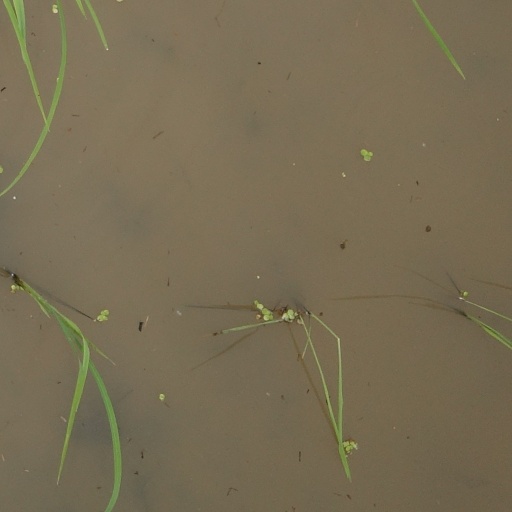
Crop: rice